History of Seville

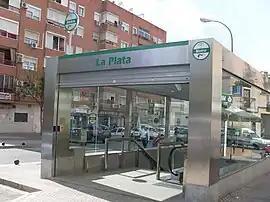
Entrance to the Seville Metro

Spain spent millions of pesetas in developing its exhibits for the fair and constructed elaborate buildings to hold them. The exhibits were designed to show the social and economic progress of Spain as well as expressing its culture. The Spanish architect Aníbal González designed the largest and most famous of the buildings which surrounded the Plaza de España to showcase Spain's industry and technology exhibits. González combined a mix of 1920s Art Deco and 'mock Mudejar', and Neo-Mudéjar styles. The "Plaza de España" complex is a huge half-circle with buildings continually running around the edge accessible over the moat by numerous beautiful bridges. In the centre is a large fountain. By the walls of the Plaza are many tiled alcoves, each representing a different province of Spain.